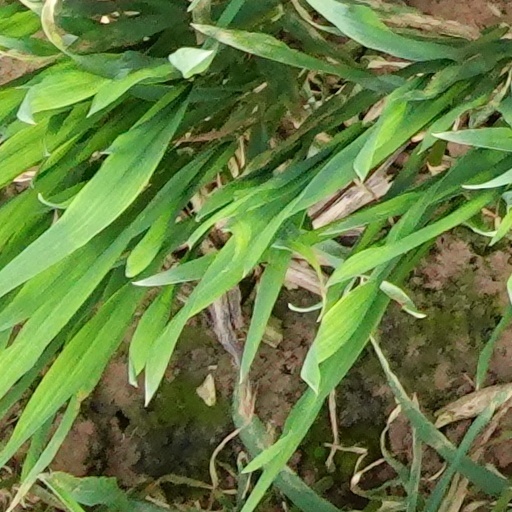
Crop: wheat